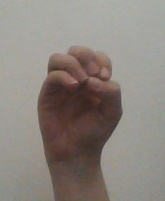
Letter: ha